New York State Route 33

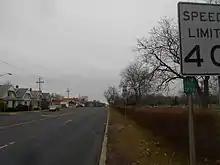
NY 33B reference marker on Genesee Street in Cheektowaga, erroneously signed as NY 33 in the distance

NY 33 has one current alternate route and one former spur designation that has been reused multiple times.